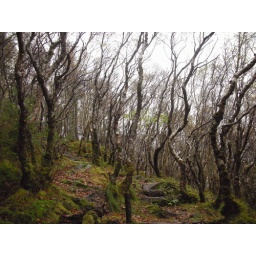
twisted trees above the white shore near lochinver, scotland. 01nov07